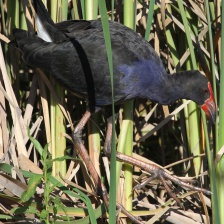
Species: PURPLE SWAMPHEN
Scientific name: PORPHYRIO PORPHYRIO
ImageNet parent category: european_gallinule